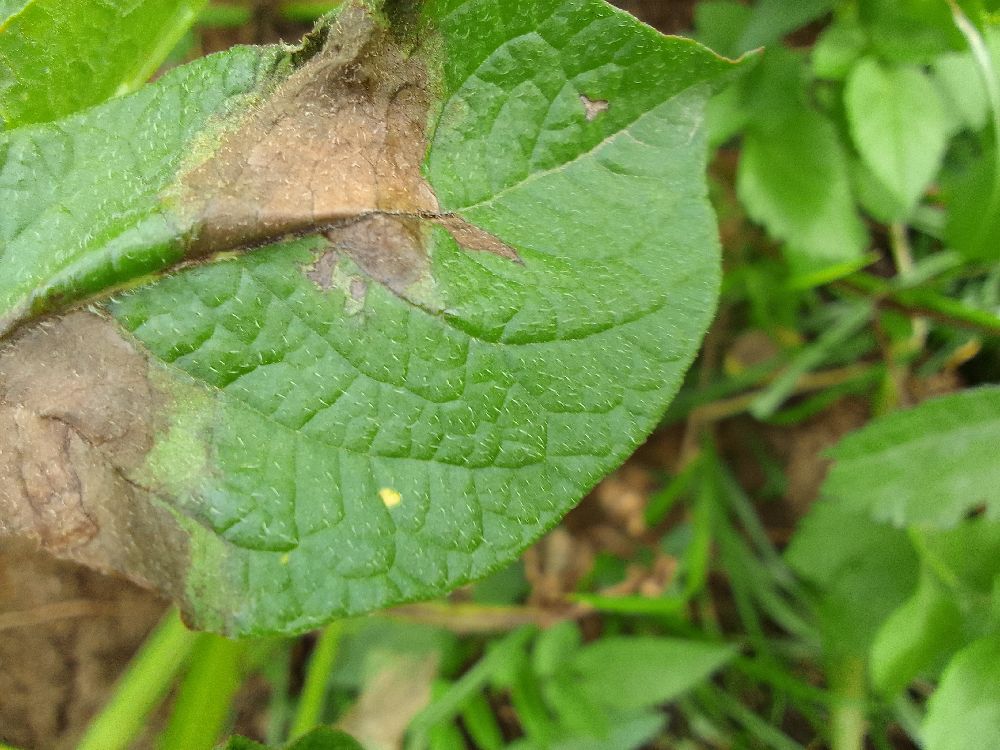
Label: Late blight